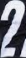
Number: 2